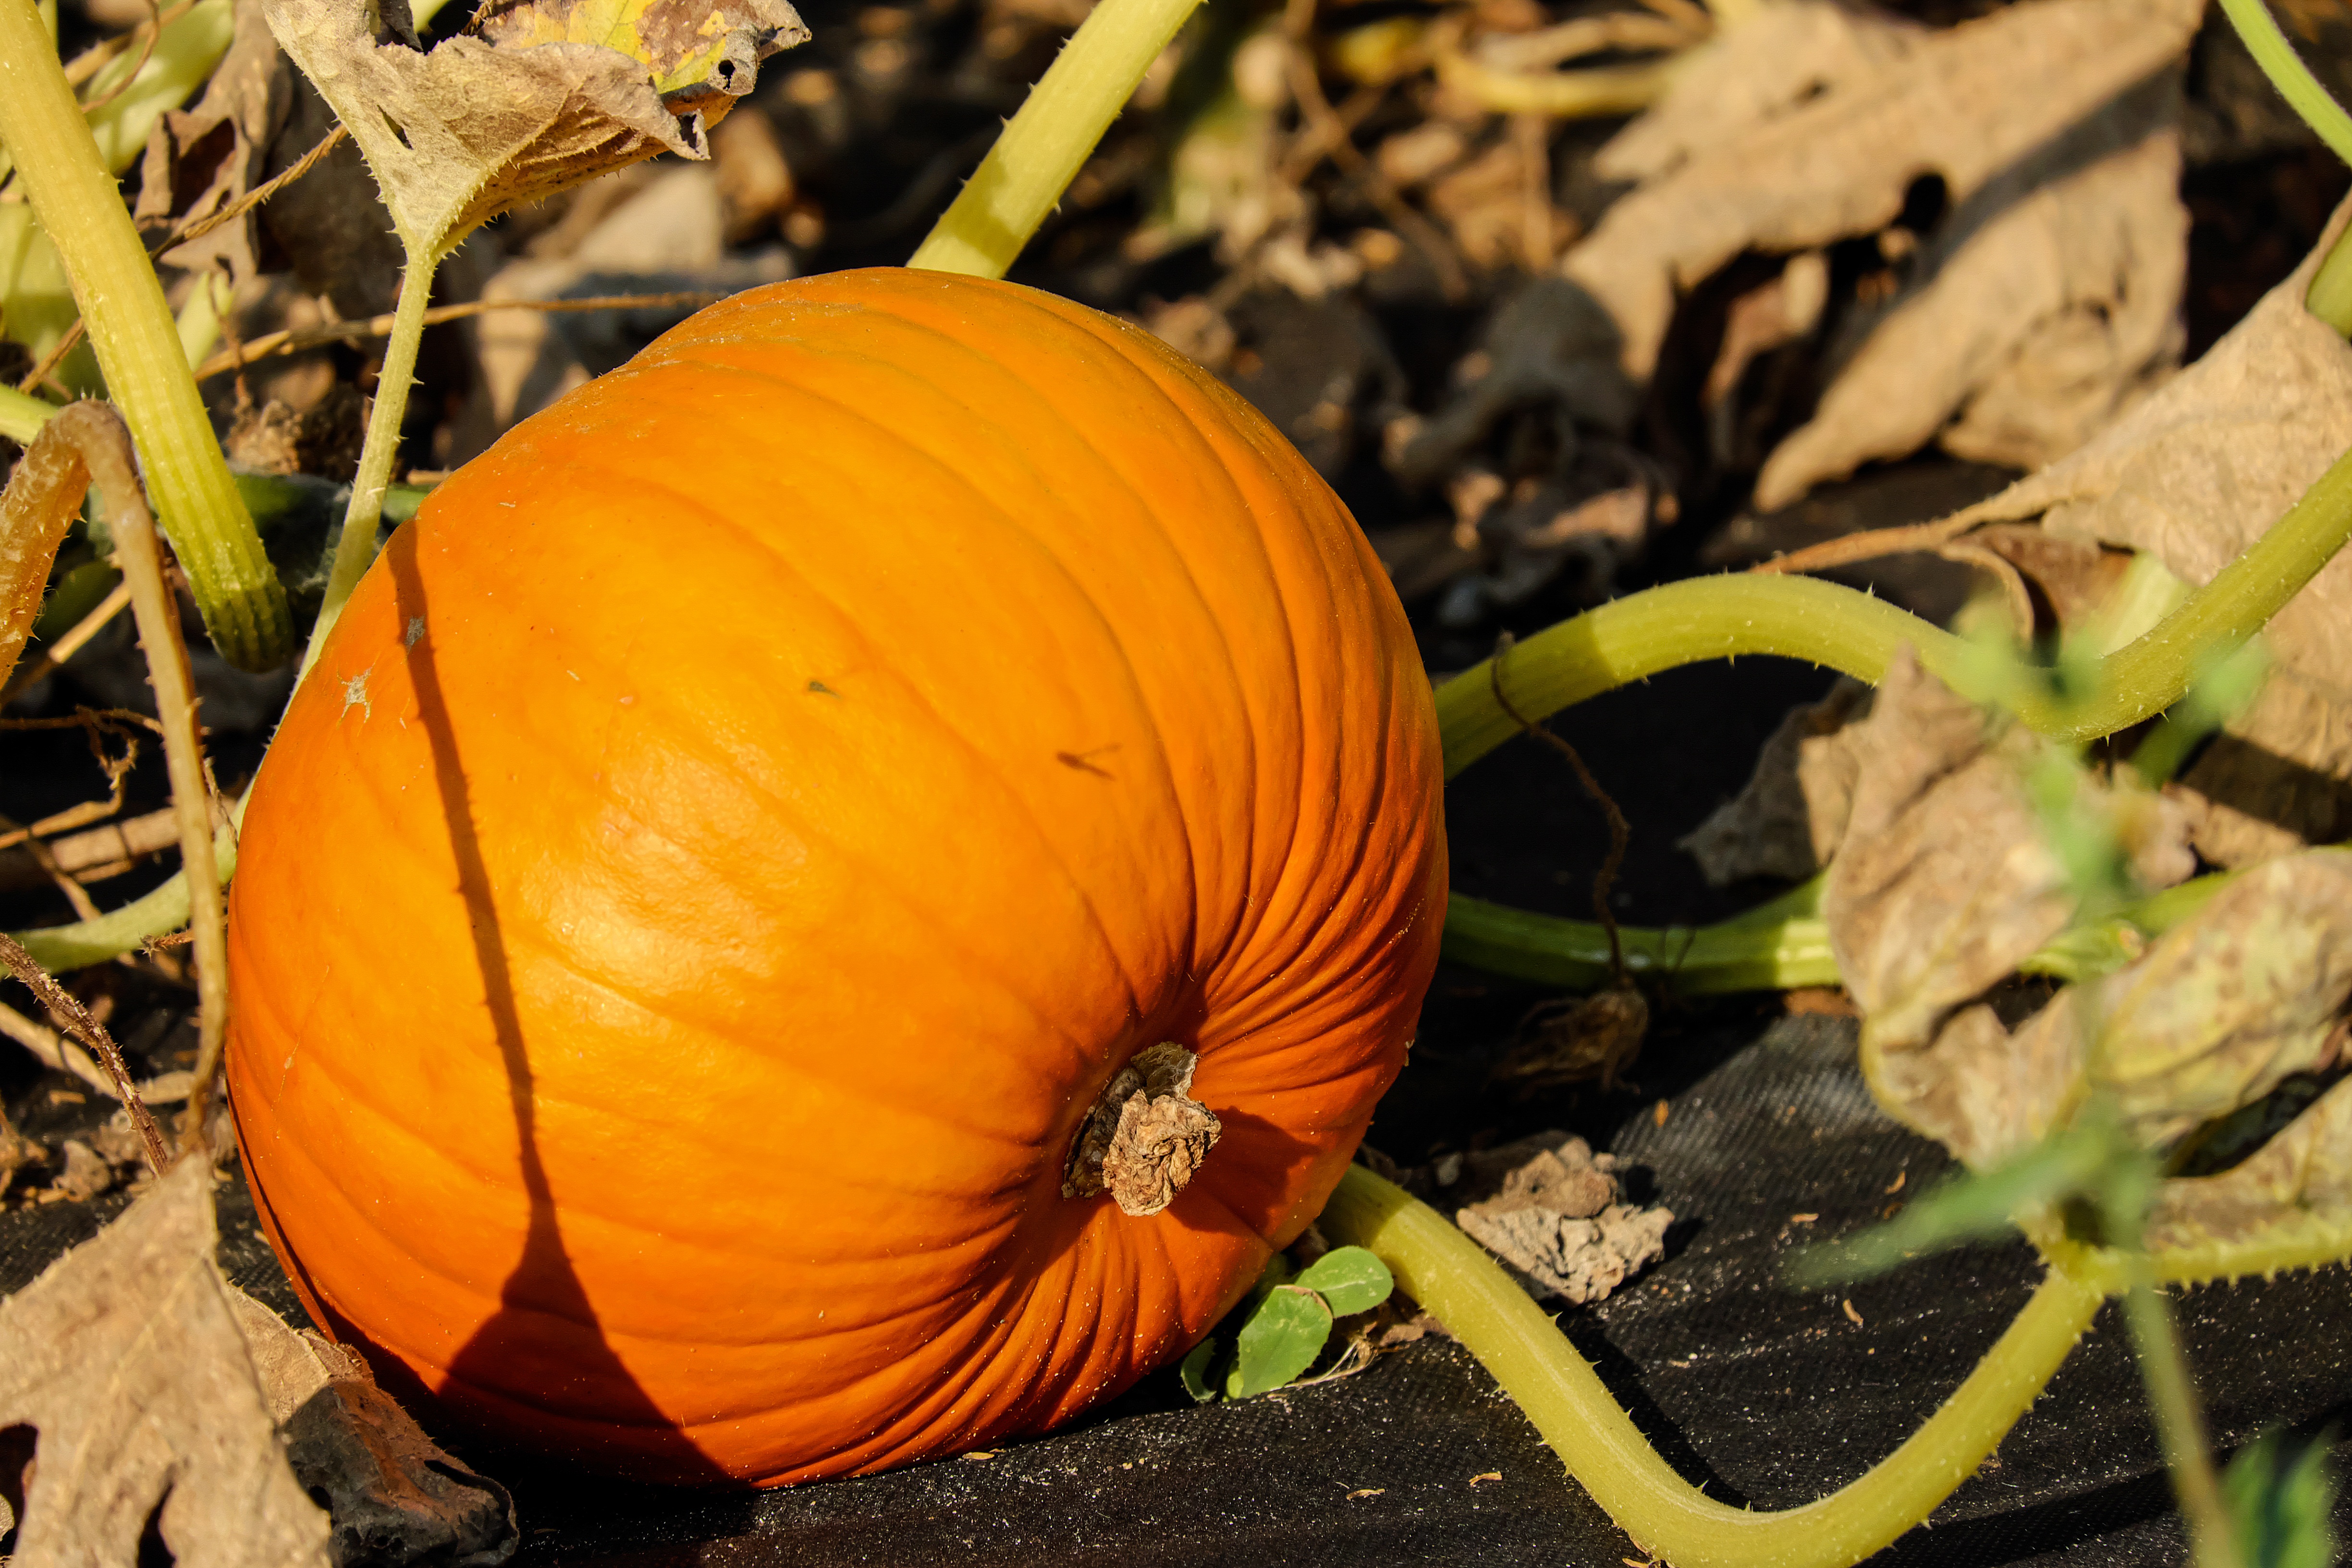
plant, field, leaf, flower, orange, food, produce, autumn, pumpkin, botany, yellow, flora, season, gourd, vegetables, carving, cucurbita, macro photography, bio